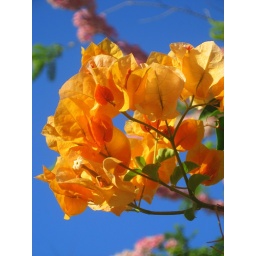
orange bougenvilla against blue sky